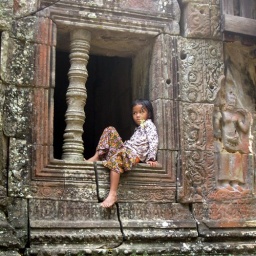
girl in the window